Onsite sewage facility

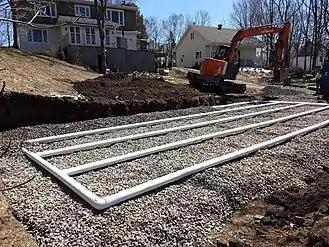
After solid matters are retained in the tank, liquid wastes are moved through these pierced PVC pipes to be evenly evacuated onto the gravel layer.

Performance requirements can be expressed as numeric criteria (e.g., pollutant concentration or mass loading limits) or narrative criteria (e.g., no odors or visible sheen) and are based on the assimilative capacity of regional ground water or surface waters, water quality objectives, and public health goals. Wastewater flow and pollutant content help define system design and size and can be estimated by comparing the size and type of facility with measured effluent outputs from similar, existing facilities. Site evaluations integrate detailed analyses of regional hydrology, geology, and water resources with site specific characterization of soils, slopes, structures, property lines, and other site features to further define system design requirements and determine the physical placement of system components.